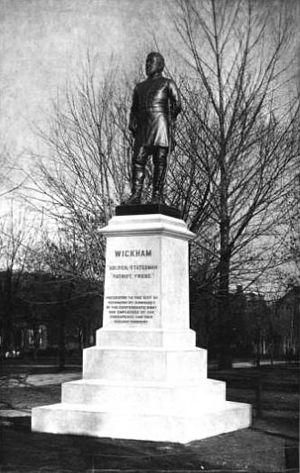
Williams Carter Wickham est un avocat, juge, homme politique, et un important général confédéré de cavalerie qui a combattu lors des campagnes de Virginie pendant la guerre de Sécession. Après la guerre, il occupe divers postes politiques et est président de la société Chesapeake and Ohio Railway.